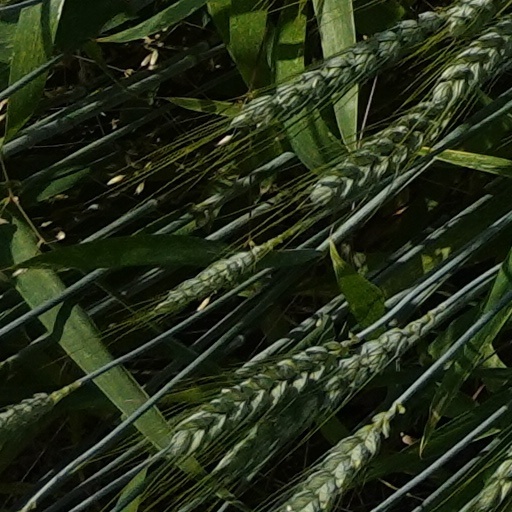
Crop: wheat